Chemical reaction

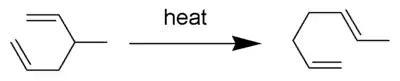
The Cope rearrangement of 3-methyl-1,5-hexadiene

Nucleophilic addition of a carbanion or another nucleophile to the double bond of an alpha, beta-unsaturated carbonyl compound can proceed via the Michael reaction, which belongs to the larger class of conjugate additions. This is one of the most useful methods for the mild formation of C–C bonds.